Chris Sneed

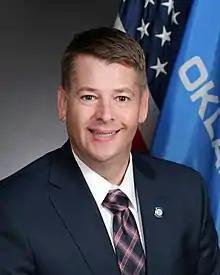

Chris Sneed is an American politician who has served in the Oklahoma House of Representatives from the 14th district since 2018. He was one of twenty early Oklahoma lawmakers to endorse Ron DeSantis for the 2024 presidential election.